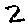
Label: 2